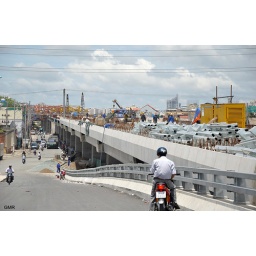
Elevated road under construction that will link the the new Phu My bridge to the Nguyen Van Linh highway.